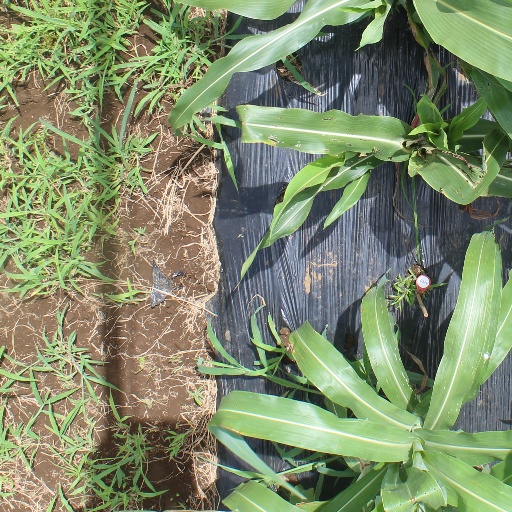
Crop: sorghum